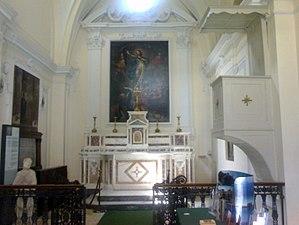
L'église de l'archiconfrérie du Cappuccio alla Pietrasanta est une petite église du centre historique de Naples, contiguë à la chapelle Pontano. Ces deux édifices se trouvent juste à droite de la façade de l'église Santa Maria Maggiore alla Pietrasanta.